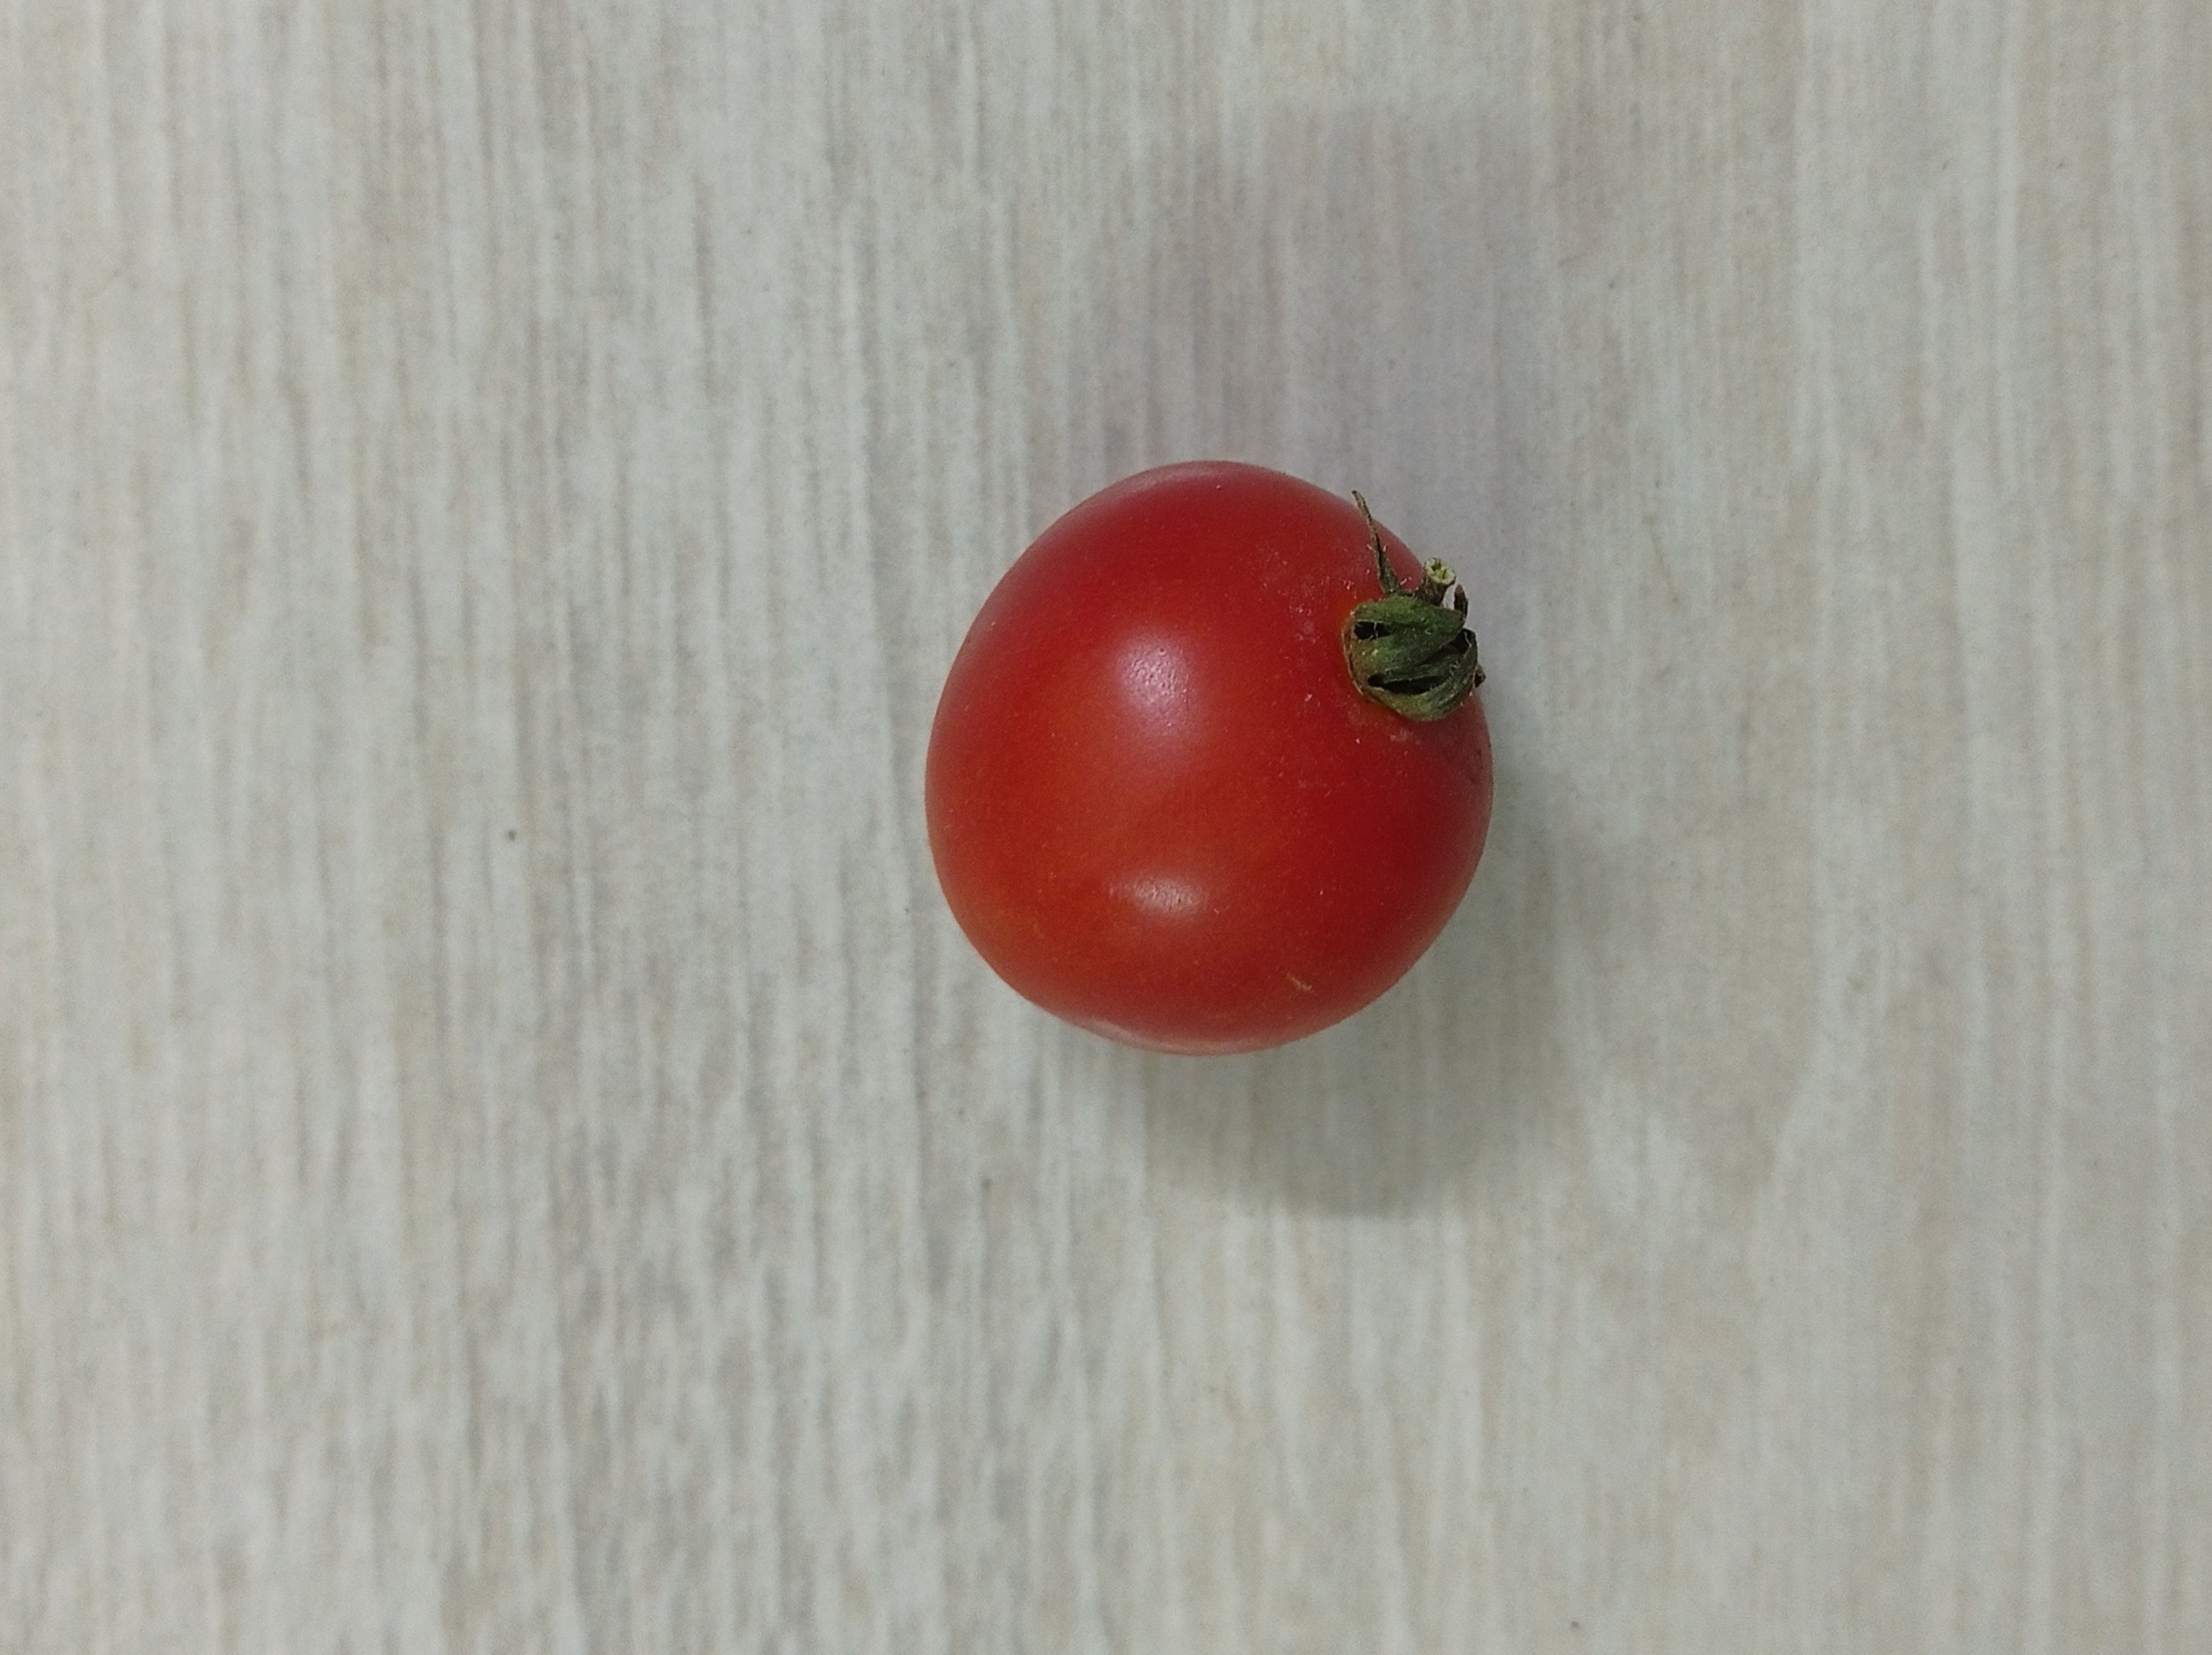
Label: Fresh